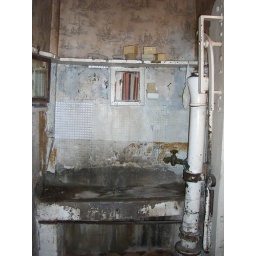
A pump and stone sink in an old house in the village of Entraigues in the Indre region of France.